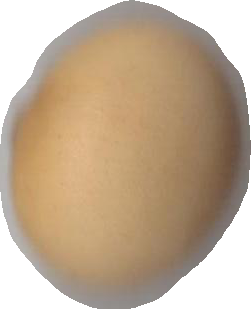
Variety: Dega